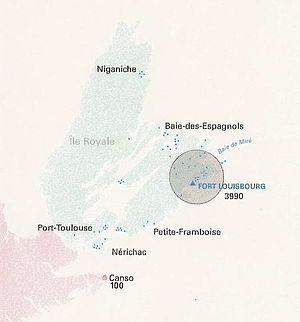
L'île Royale en 1750
La forteresse de Louisbourg est la reconstruction partielle d'une forteresse française située sur l'île du Cap-Breton dans la province de la Nouvelle-Écosse. C'est un « lieu historique national du Canada » géré par Parcs Canada et l'une des principales attractions touristiques de Cap-Breton.